Ali Ihusaan

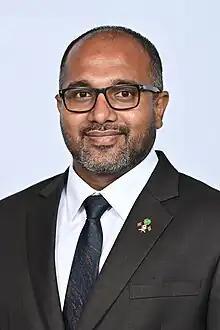
Official portrait, 2023

Ali Ihusaan is a Maldivian politician who is currently serving as the Minister of Homeland Security and Technology since 17 November 2023. He also served as a member of Maldives Monetary Authority.